Mount Karadağ

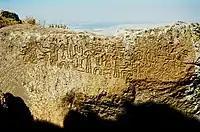
Luwian hieroglyphs on a rock at the peak of the mountain

The mountain is accessible by car. Departing from Karaman, along the Karaman-Kılbasan road, making a left turn after passing Kılbasan will lead you to the mountain. Buildings of official institutions being located in the peak makes it easier to access the crater. The historical road is thought to be near the current road.